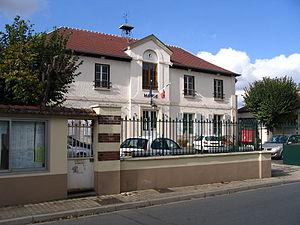
L'hôtel de ville de Coubert, Seine-et-Marne, France.
Coubert est une commune française située dans le département de Seine-et-Marne, en région Île-de-France.